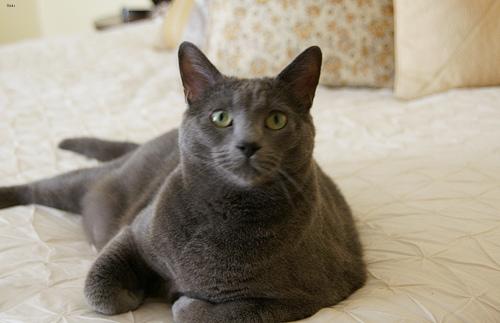
Breed: Russian Blue